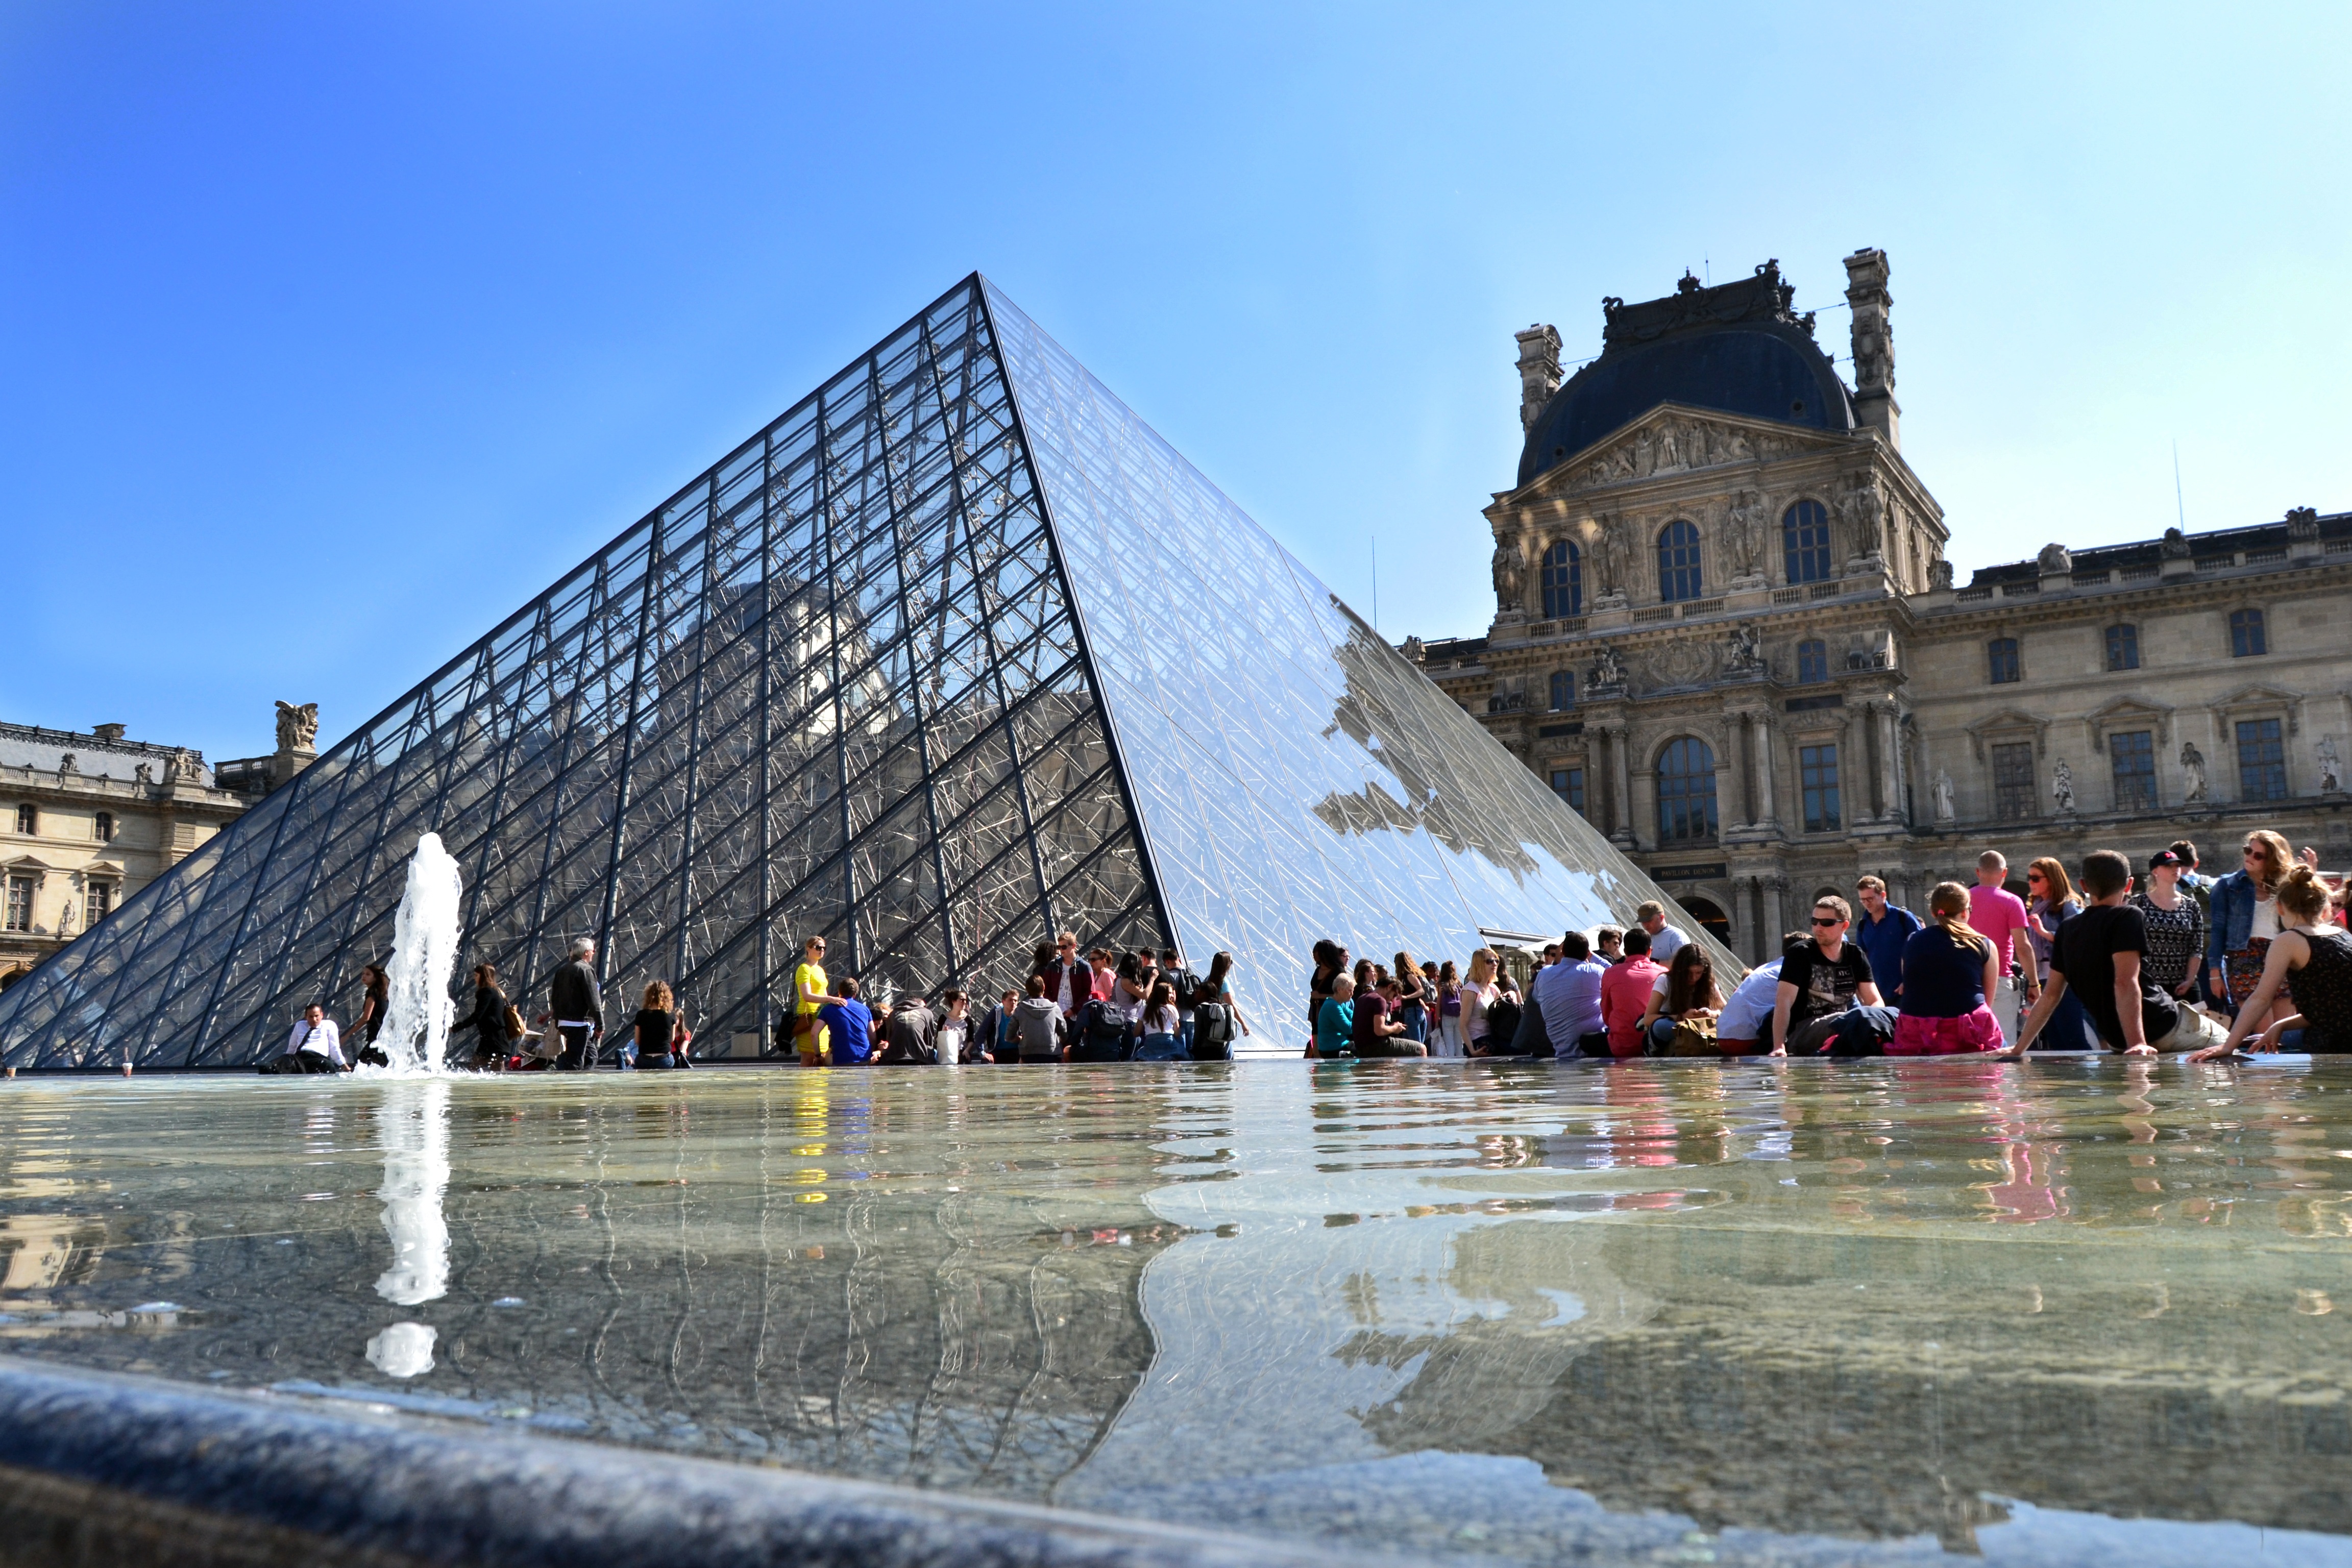
paris, monument, cityscape, travel, france, spring, landmark, tourism, louvre museum, fountain, town square, water feature, tours